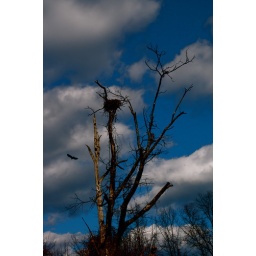
i liked that the bird was flying out right after i was thinking if a bird lived in the nest